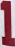
Number: 1